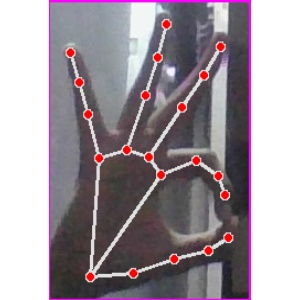
अक्षर: ण